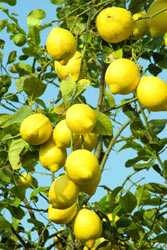
Label: Lemon